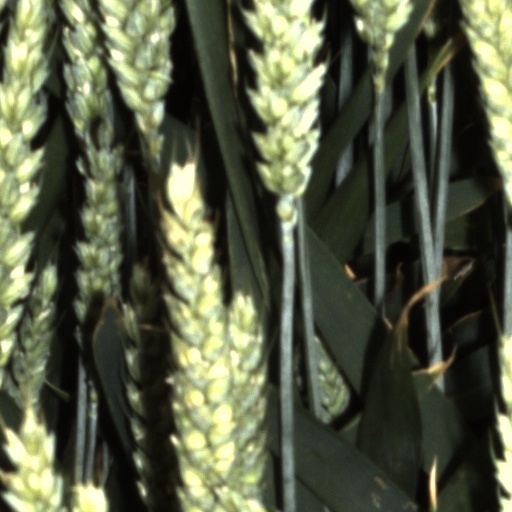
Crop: wheat